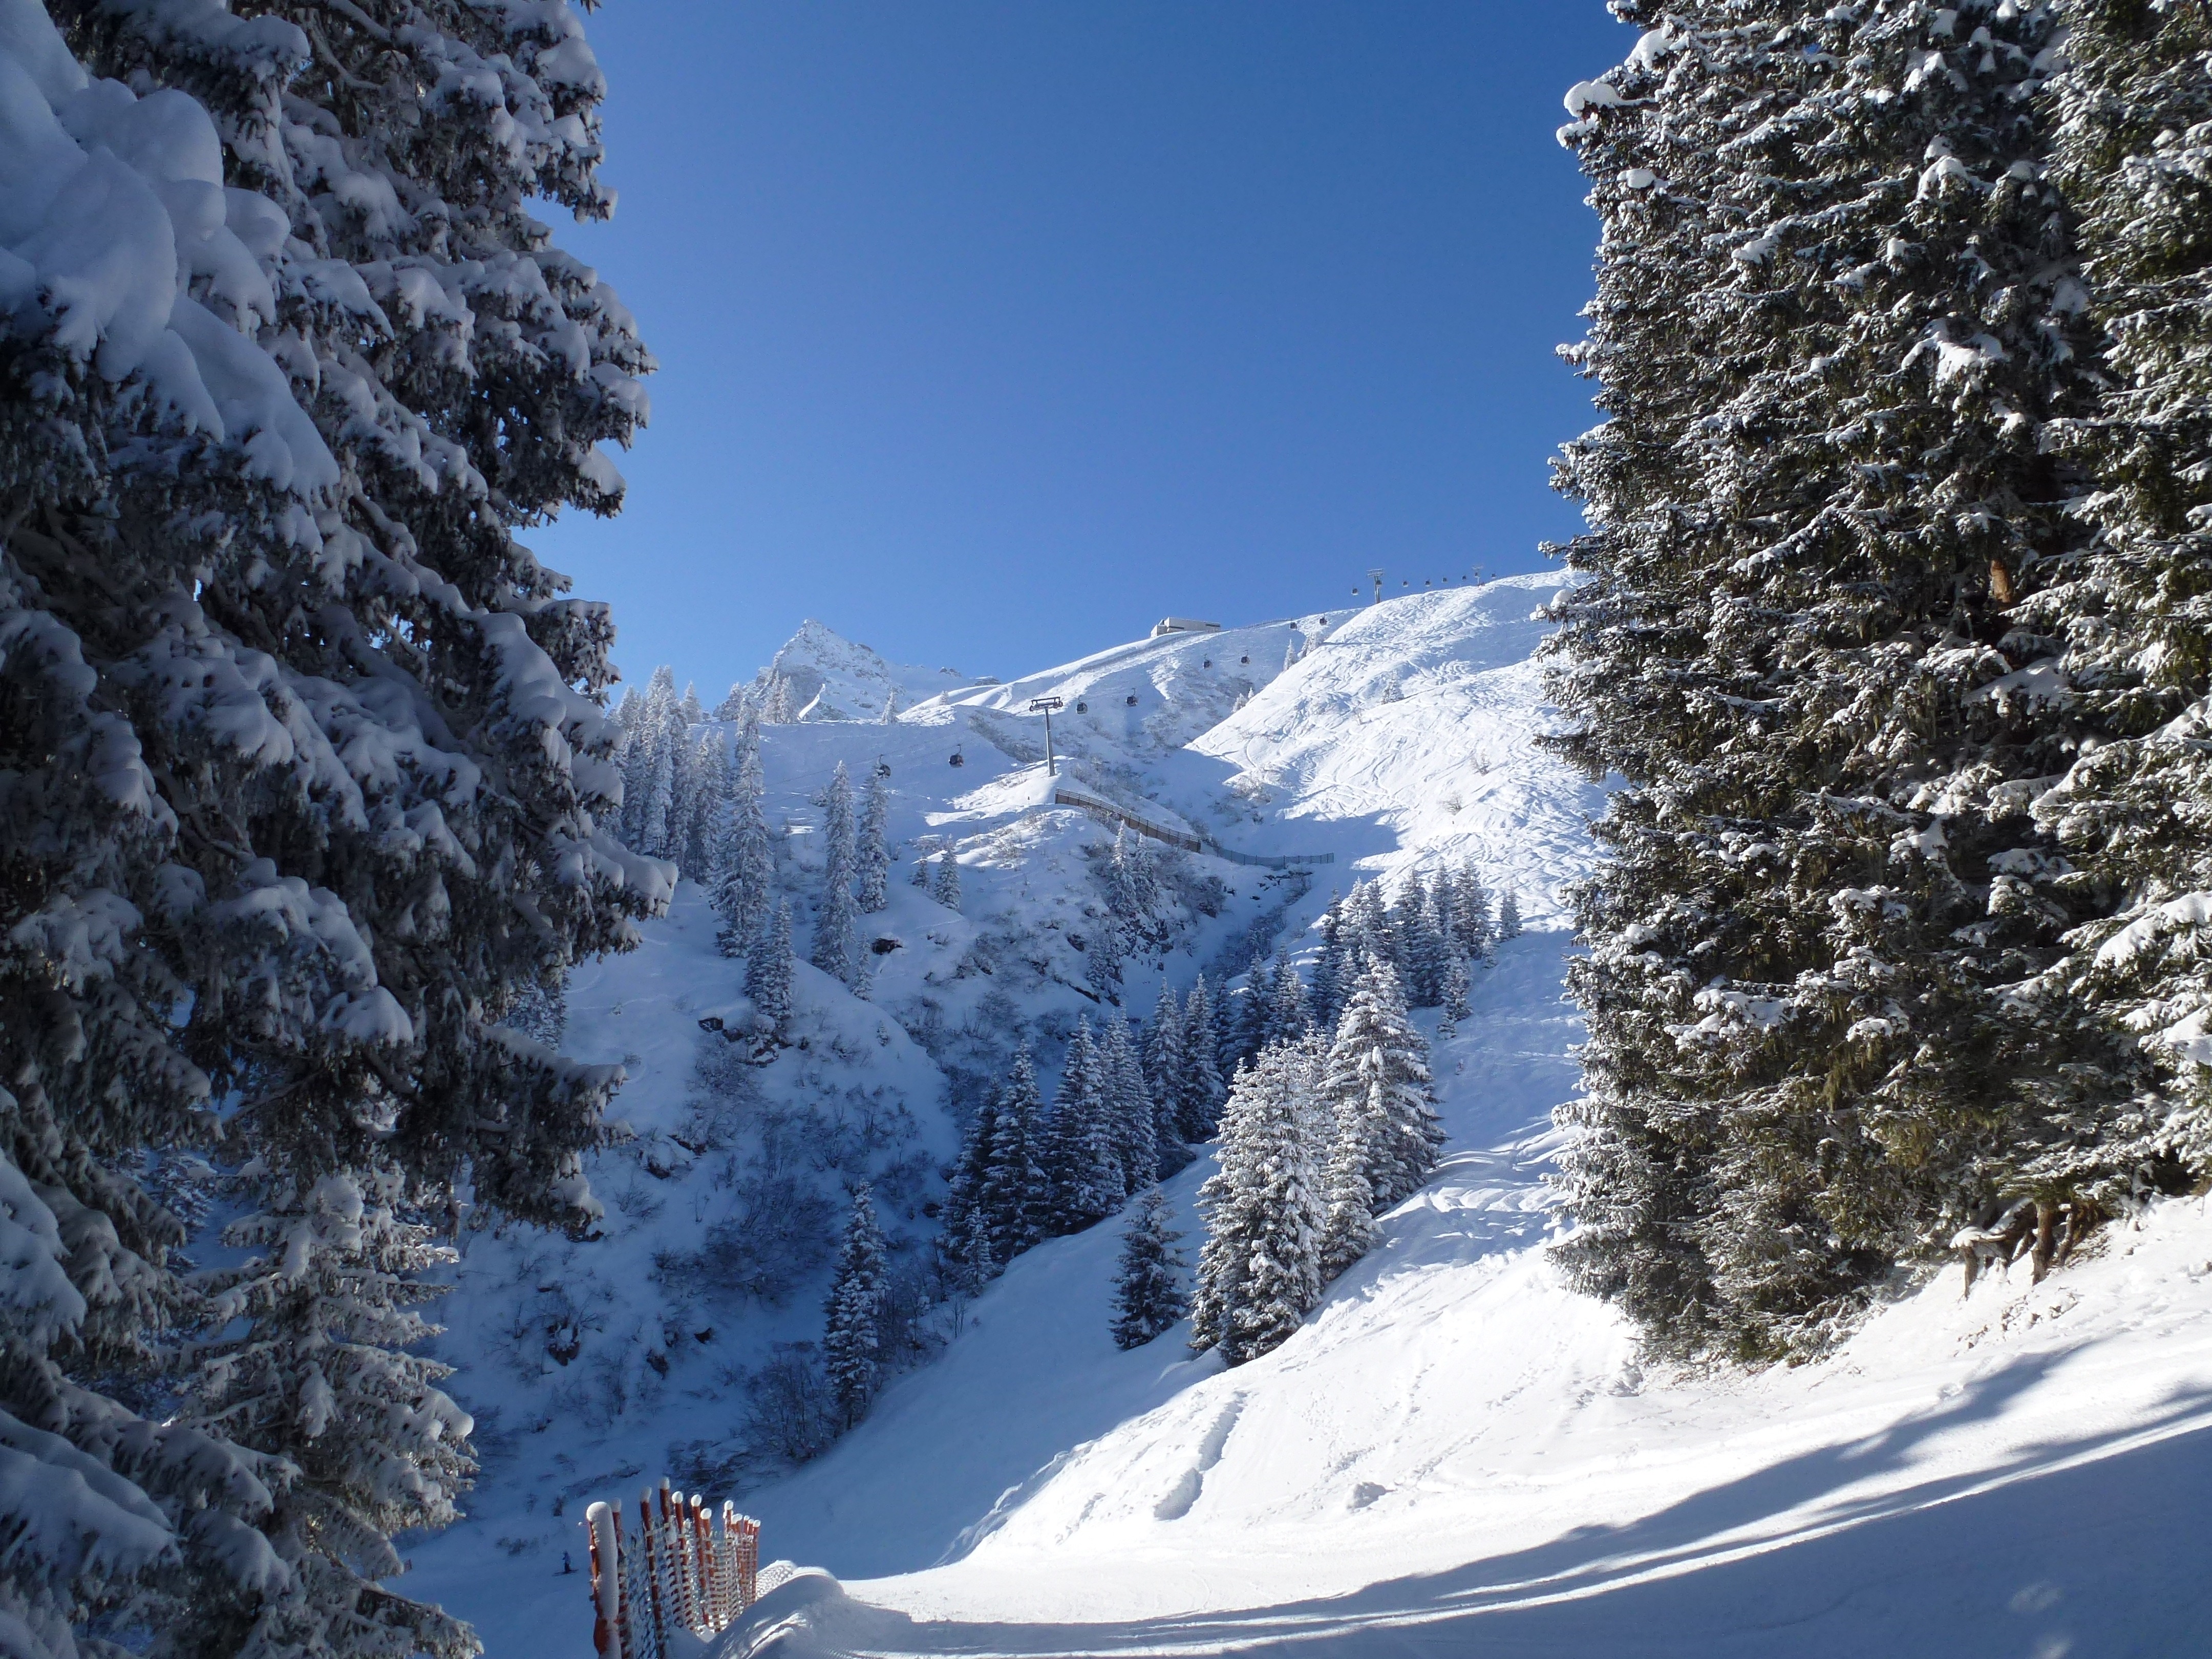
mountain, snow, winter, mountain range, weather, snowshoe, skiing, season, ridge, austria, winter sport, sports, alps, ski, footwear, montafon, piste, ski touring, nordic skiing, ski mountaineering, ski equipment, mountainous landforms, geological phenomenon